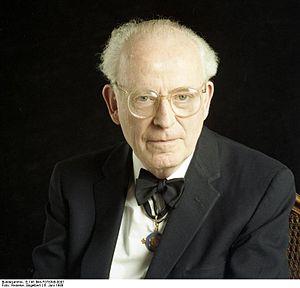
Ernst Kitzinger est un historien de l'art, spécialiste de l’art antique tardif, médiéval et byzantin.